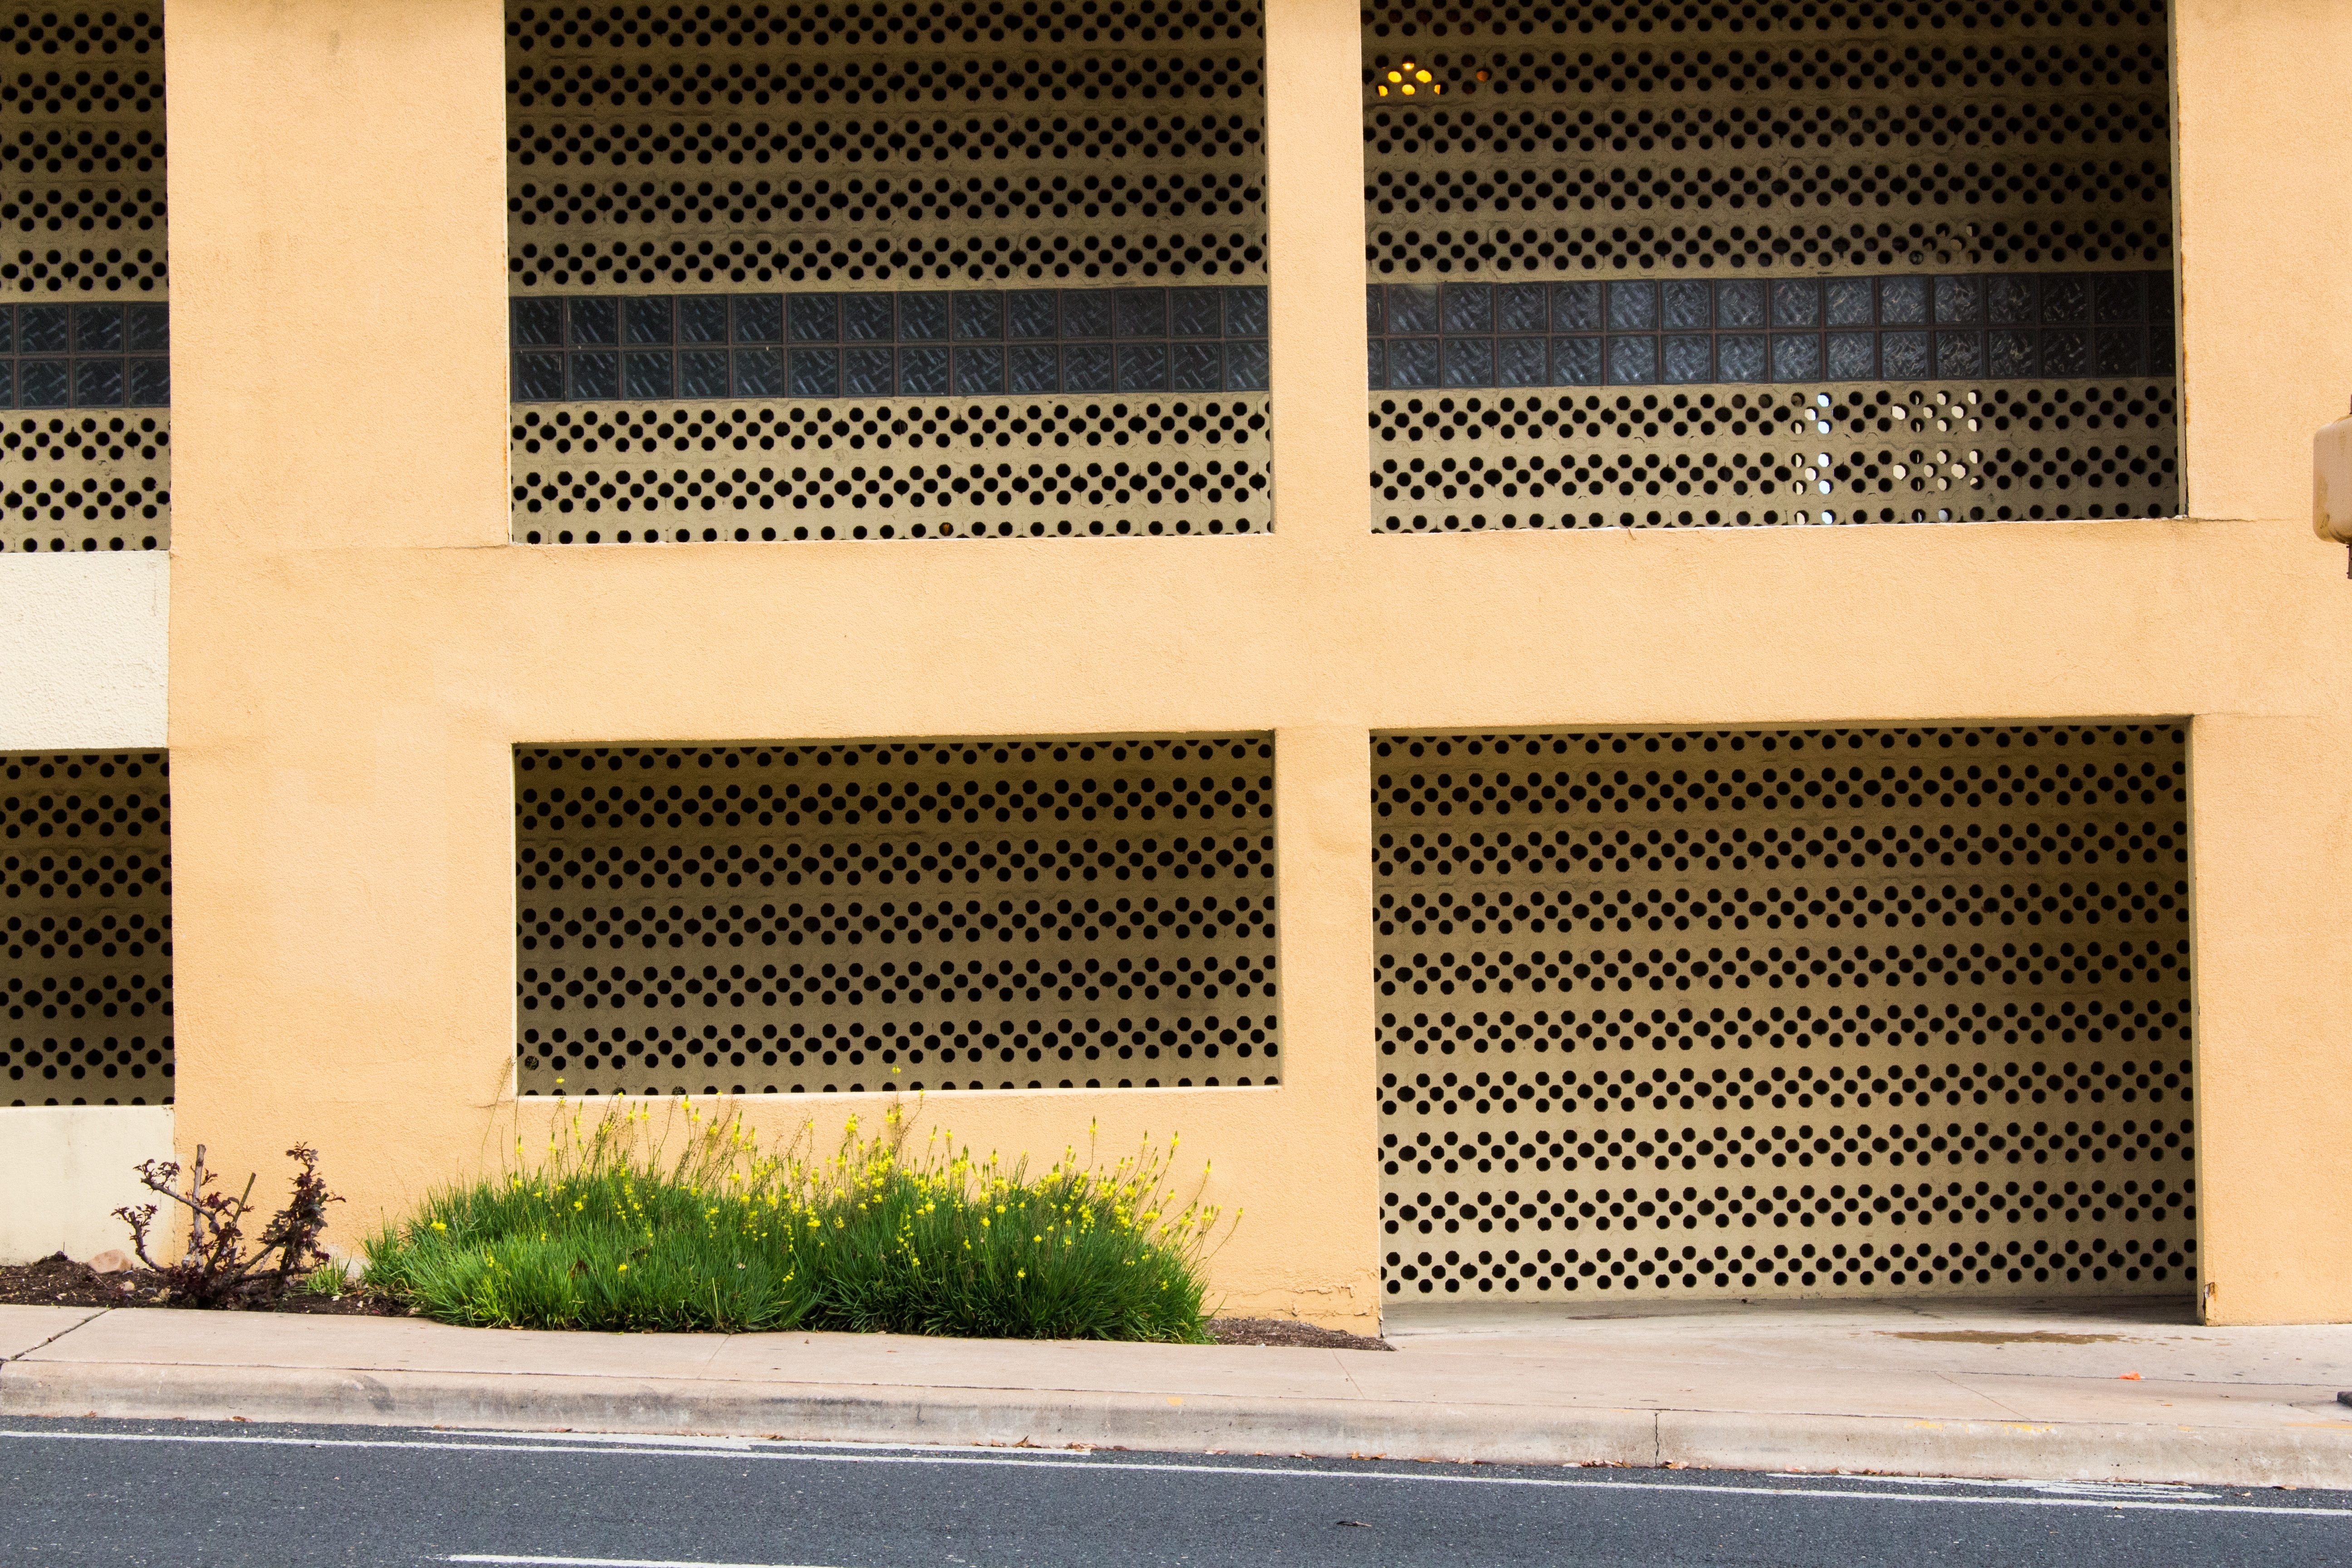
architecture, structure, wood, city, wall, downtown, facade, brick, door, interior design, design, shape, urban area, window covering